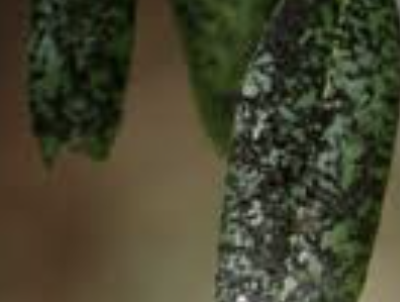
Label: sooty_mold